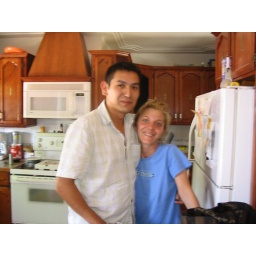
in the old house in the kitchen